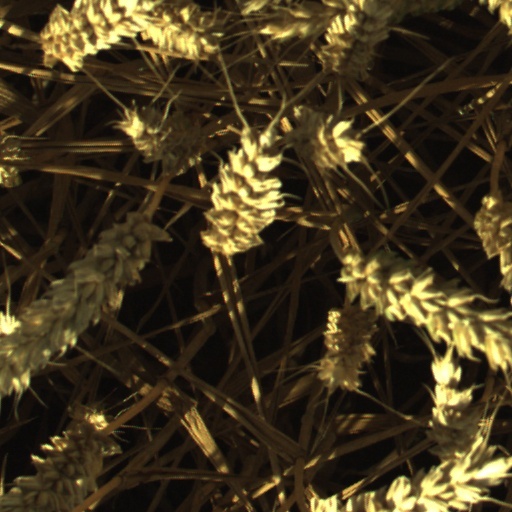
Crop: wheat